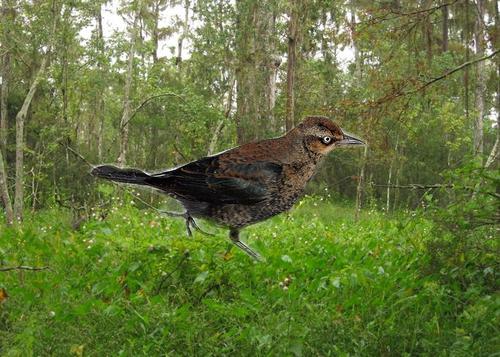
Bird species: Rusty_Blackbird
Bird type: landbird
Background: land